Lubomir Kavalek

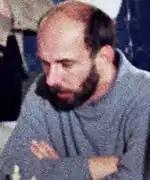
Kavalek in 1981

"During the 1970s Kavalek was one of the most active and successful tournament competitors from the USA."